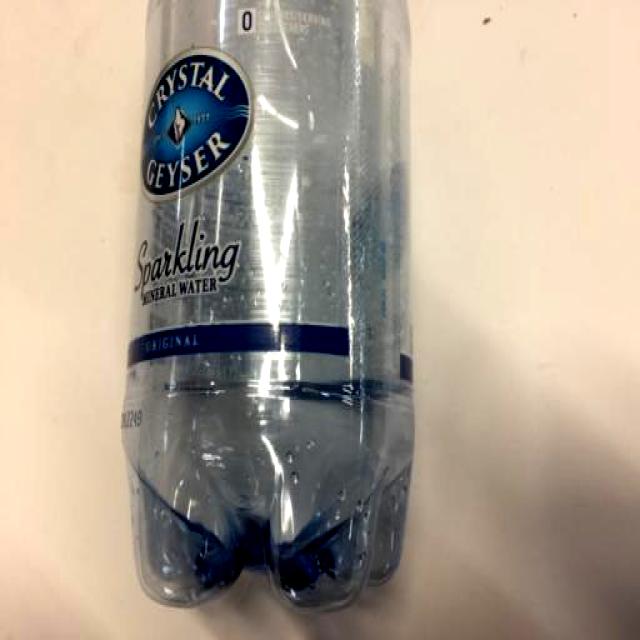
Label: Plastic